Enrico Montesano

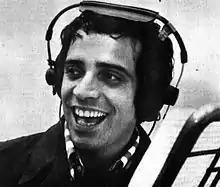
Montesano in 1975

Enrico Montesano (born 7 June 1945) is an Italian actor, comedian, television host, screenwriter and showman.